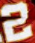
Number: 2